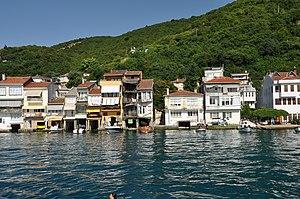
Anadolu Kavağı, le dernier port de côte asiatique du Bosphore avant la Mer Noire dans le quartier Beykoz de l'Istanbul en Turquie.
Anadolukavağı ou Anadolu Kavağı est un quartier d'Istanbul au nord de son district Beykoz, sur la côte est du Bosphore, situé à l'avant-dernier goulot d'étranglement devant l'embouchure de la mer Noire.